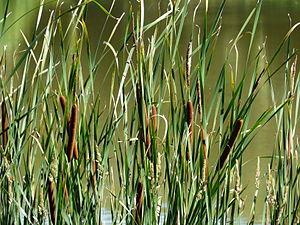
Massettes à larges feuilles (Typha latifolia), Dordogne, France.